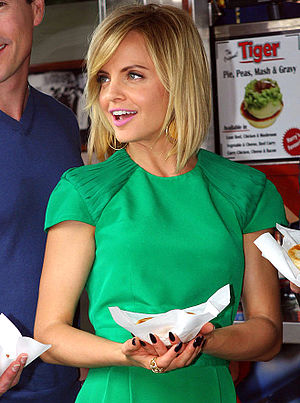
Mena Suvari
Suvari til premieren på American Pie: Reunion i 2012.
Mena Alexandra Suvari er en amerikansk skuespillerinde af estisk herkomst. Hun er bedst kendt for sin rolle i American Beauty og de første to American Pie-film.